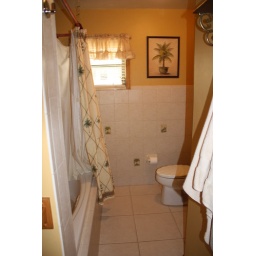
Beautifully tiled wall and floor in Bath with window